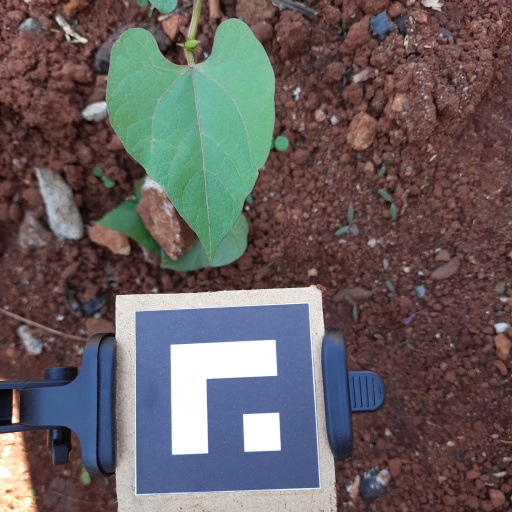
Observations: flat surface, eating holes in the edge, under shade